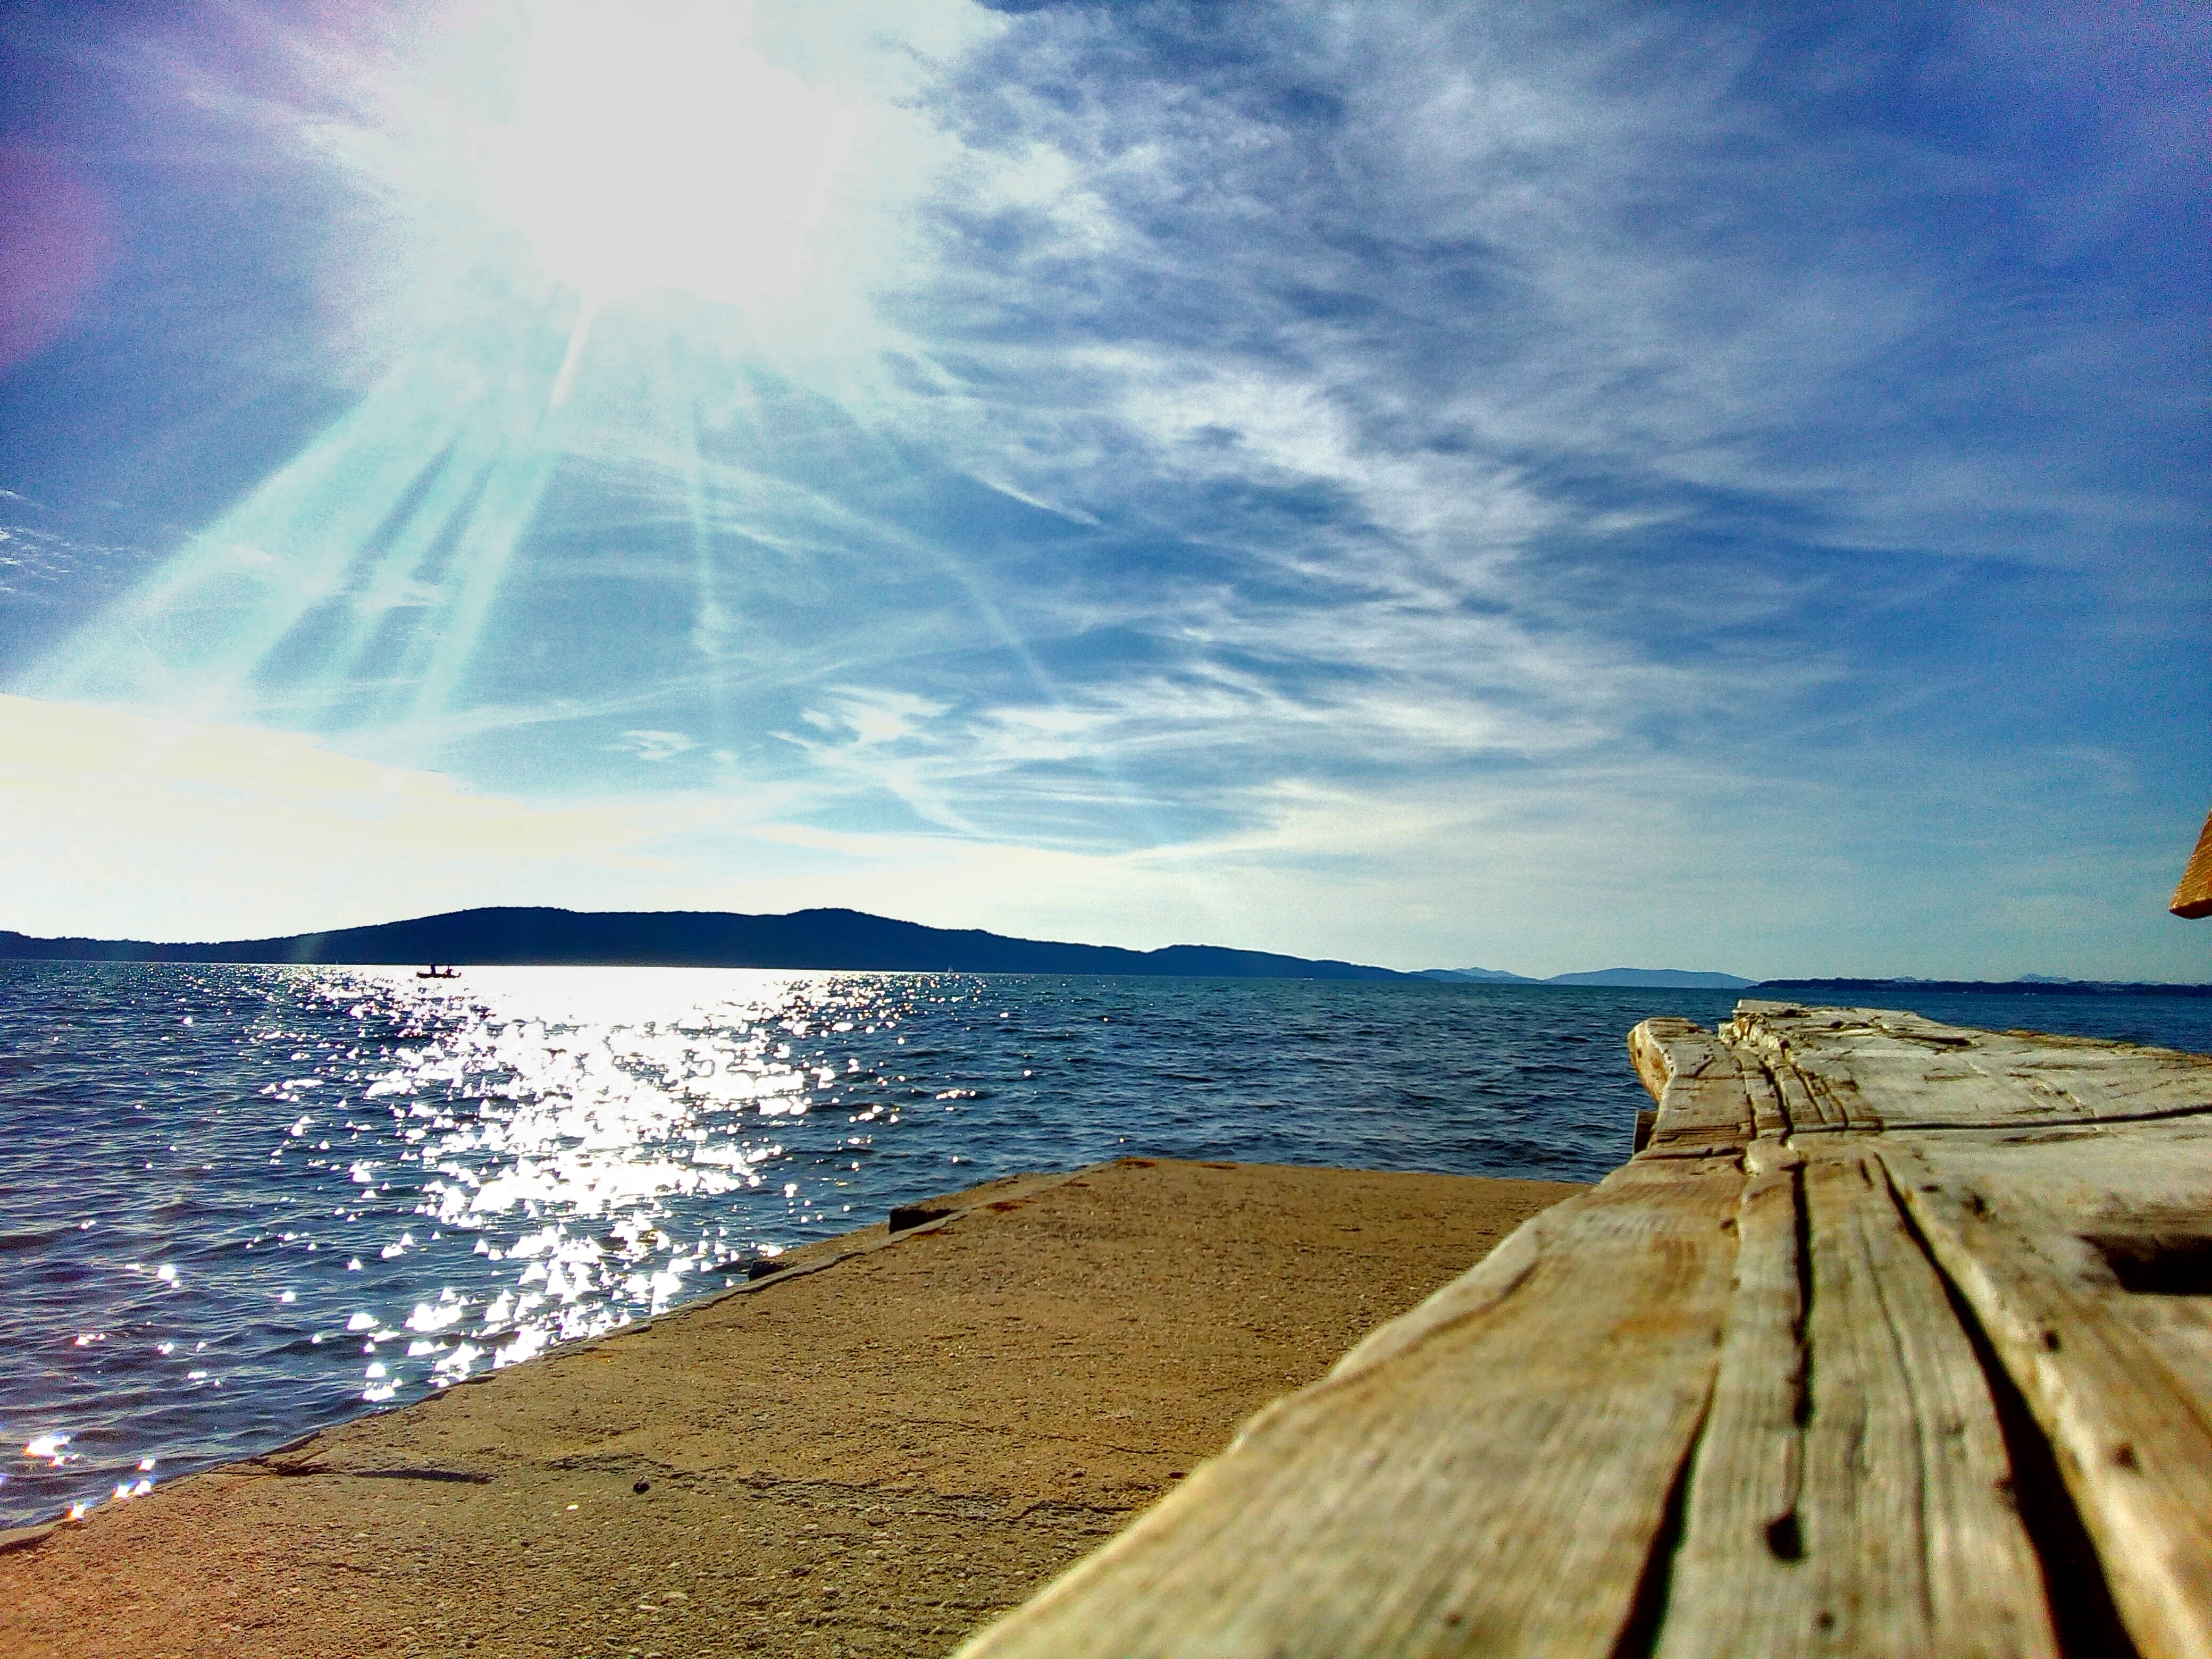
beach, sea, coast, water, sand, ocean, horizon, cloud, sky, sunset, sunlight, morning, shore, wave, vacation, cliff, dusk, evening, reflection, bay, terrain, body of water, cape